Isle of Skye

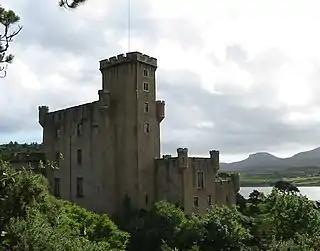
Dunvegan Castle, looking towards MacLeod's Tables

After the failure of the Jacobite rebellion of 1745, Flora MacDonald became famous for rescuing Prince Charles Edward Stuart from the Hanoverian troops. Although she was born in South Uist, her story is strongly associated with their escape via Skye, and she is buried at Kilmuir in Trotternish. Samuel Johnson and James Boswell's visit to Skye in 1773 and their meeting with Flora MacDonald in Kilmuir is recorded in Boswell's "The Journal of a Tour to the Hebrides". Boswell wrote, "To see Dr. Samuel Johnson, the great champion of the English Tories, salute Miss Flora MacDonald in the isle of Sky, was a striking sight; for though somewhat congenial in their notions, it was very improbable they should meet here". Johnson's words that Flora MacDonald was "A name that will be mentioned in history, and if courage and fidelity be virtues, mentioned with honour" are written on her gravestone. After this rebellion, the clan system was broken up and Skye became a series of landed estates.